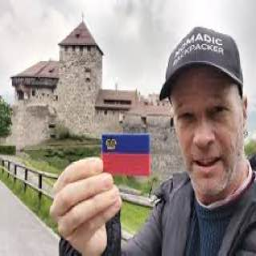
Vaduz Castle